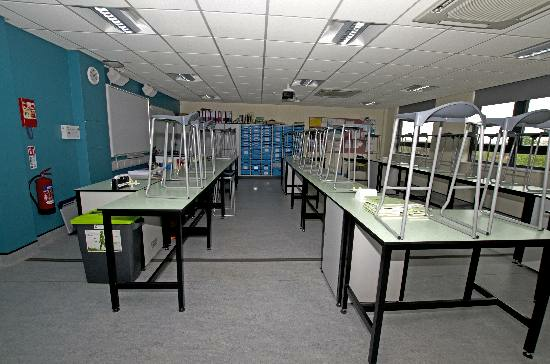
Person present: No